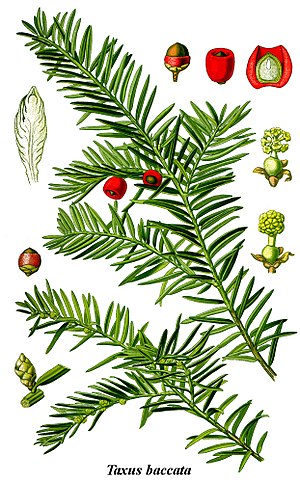
Almindelig taks
Taks
Almindelig taks, ofte blot kaldt taks, er vildtvoksende, men næsten udryddet i Danmark. Det kan enten være et lille, regelmæssigt og stedsegrønt træ eller en bred kroget busk med en tæt grenet vækstform. Planten dyrkes i haver og parker i talrige, ofte stærkt afvigende sorter. Veddet er sejt og rødbrunt.